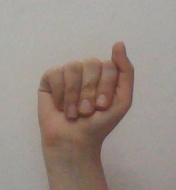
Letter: saad